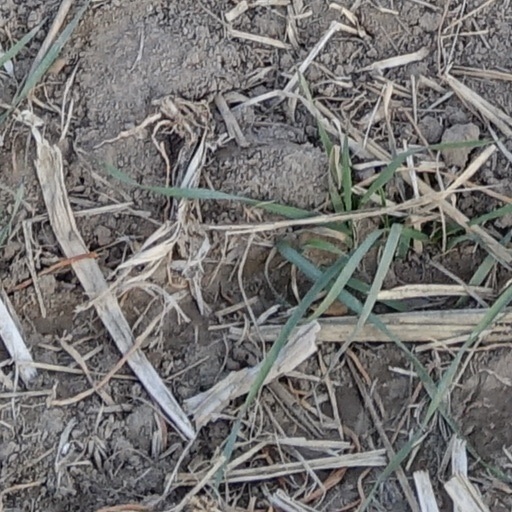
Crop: wheat